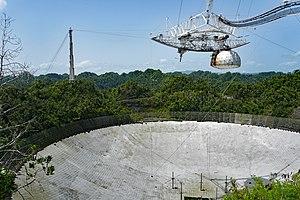
Le radiotélescope d’Arecibo est situé à Arecibo sur la côte nord de l’île de Porto Rico. Il est exploité par l’université Cornell avec un accord de coopération avec la National Science Foundation. L’observatoire fonctionne sous le nom de National Astronomy and Ionosphere Center même si les deux noms sont officiellement utilisés.